Giant Robo: The Day the Earth Stood Still

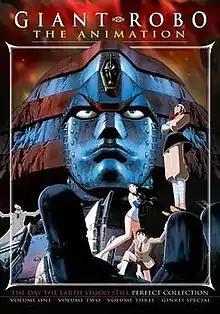
U.S. cover of "Giant Robo: The Animation" DVD thin-pack

is a 1992–1998 OVA series based on Mitsuteru Yokoyama's manga series "Giant Robo". It was written and directed by Yasuhiro Imagawa.